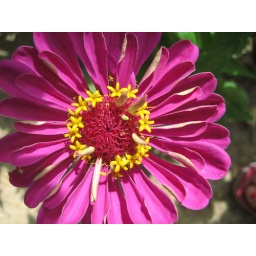
Zinnia growing in the flower garden at the roadside farm market